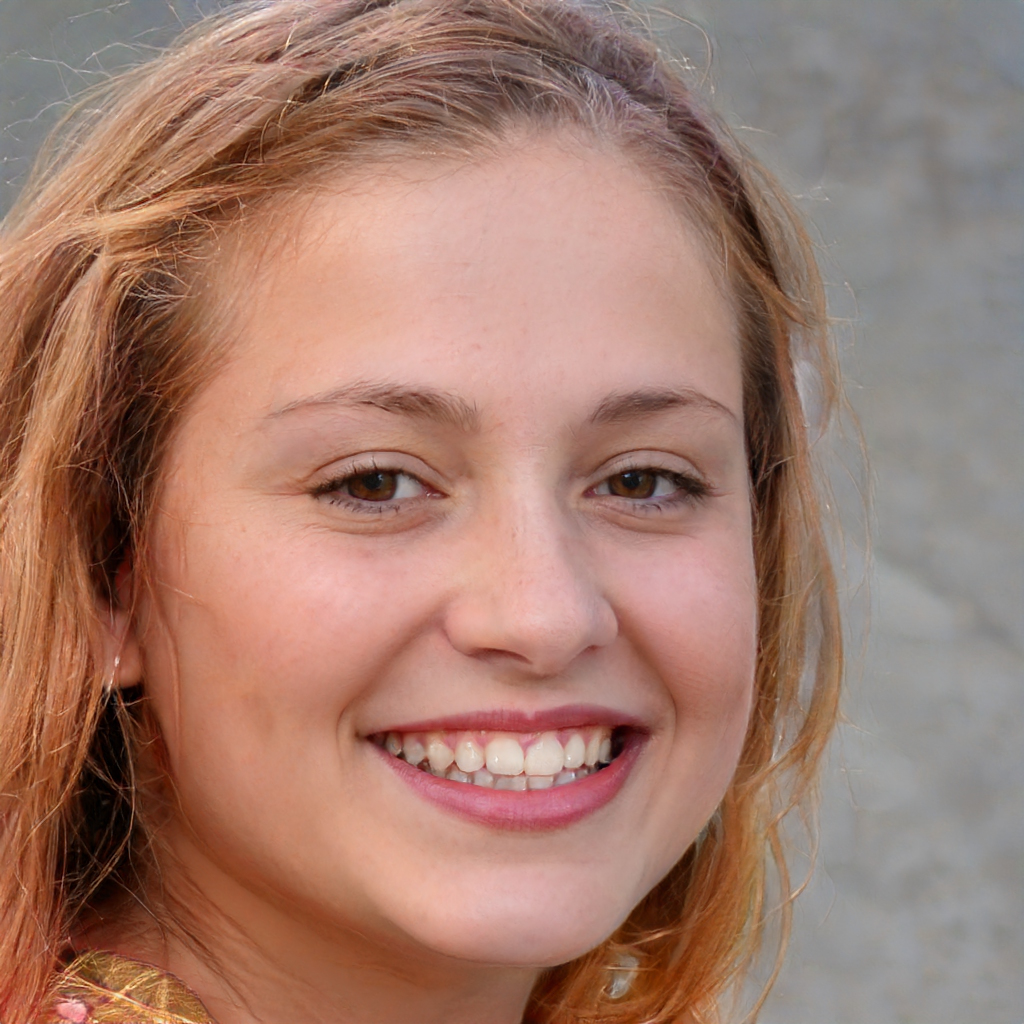
Portrait style: Real Portrait